First Capital REIT

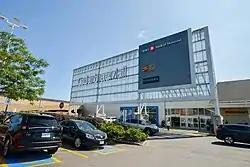
Cedarbrae Mall, a First Capital Property

First Capital REIT is a Canadian public real estate company, specializing in retail real estate, and based in Toronto, Ontario. It is one of the largest retail landlords in Canada.